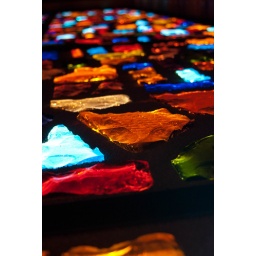
Stained glass window at Faith Evangelical Free Church in Grand Forks, ND.